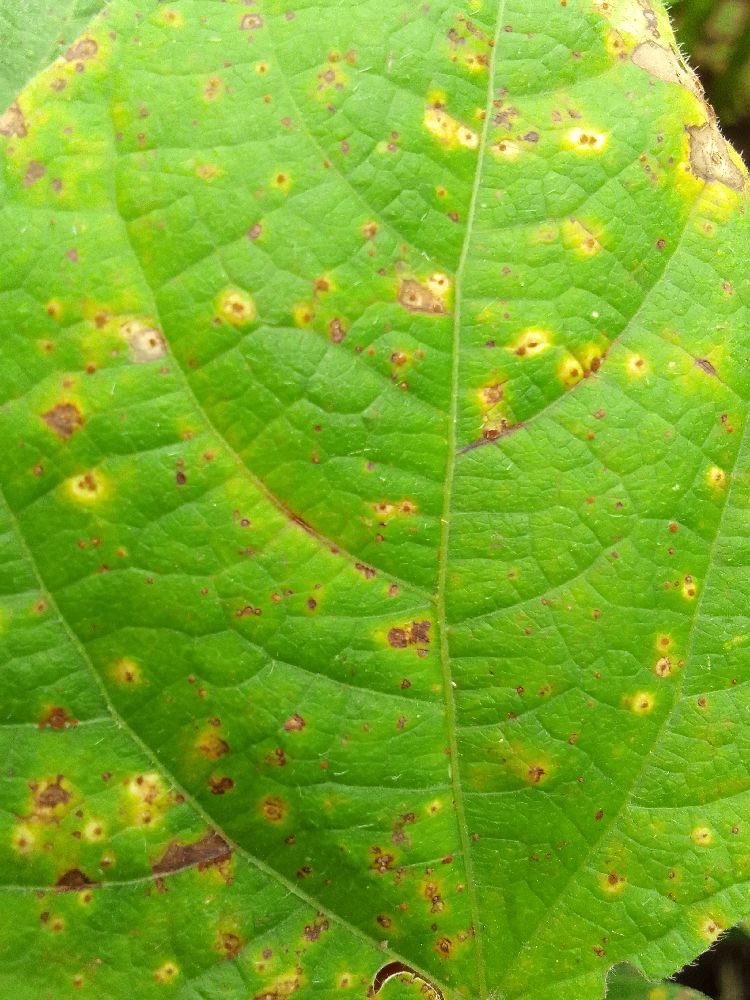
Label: rust